Embanking of the tidal Thames

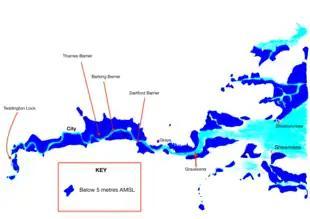
The low-lying areas (dark blue) defended by the river walls, where 1.25 million people live or work. (After Lavery & Donovan, 2005.)

The tidal Thames today is virtually a canal—in central London, about 250 metres wide—flowing between solid artificial walls, and laterally restrained by these at high tide. For instance, the Victorian engineer James Walker reported that, if the walls were removed